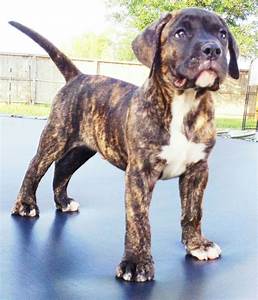
Label: cane